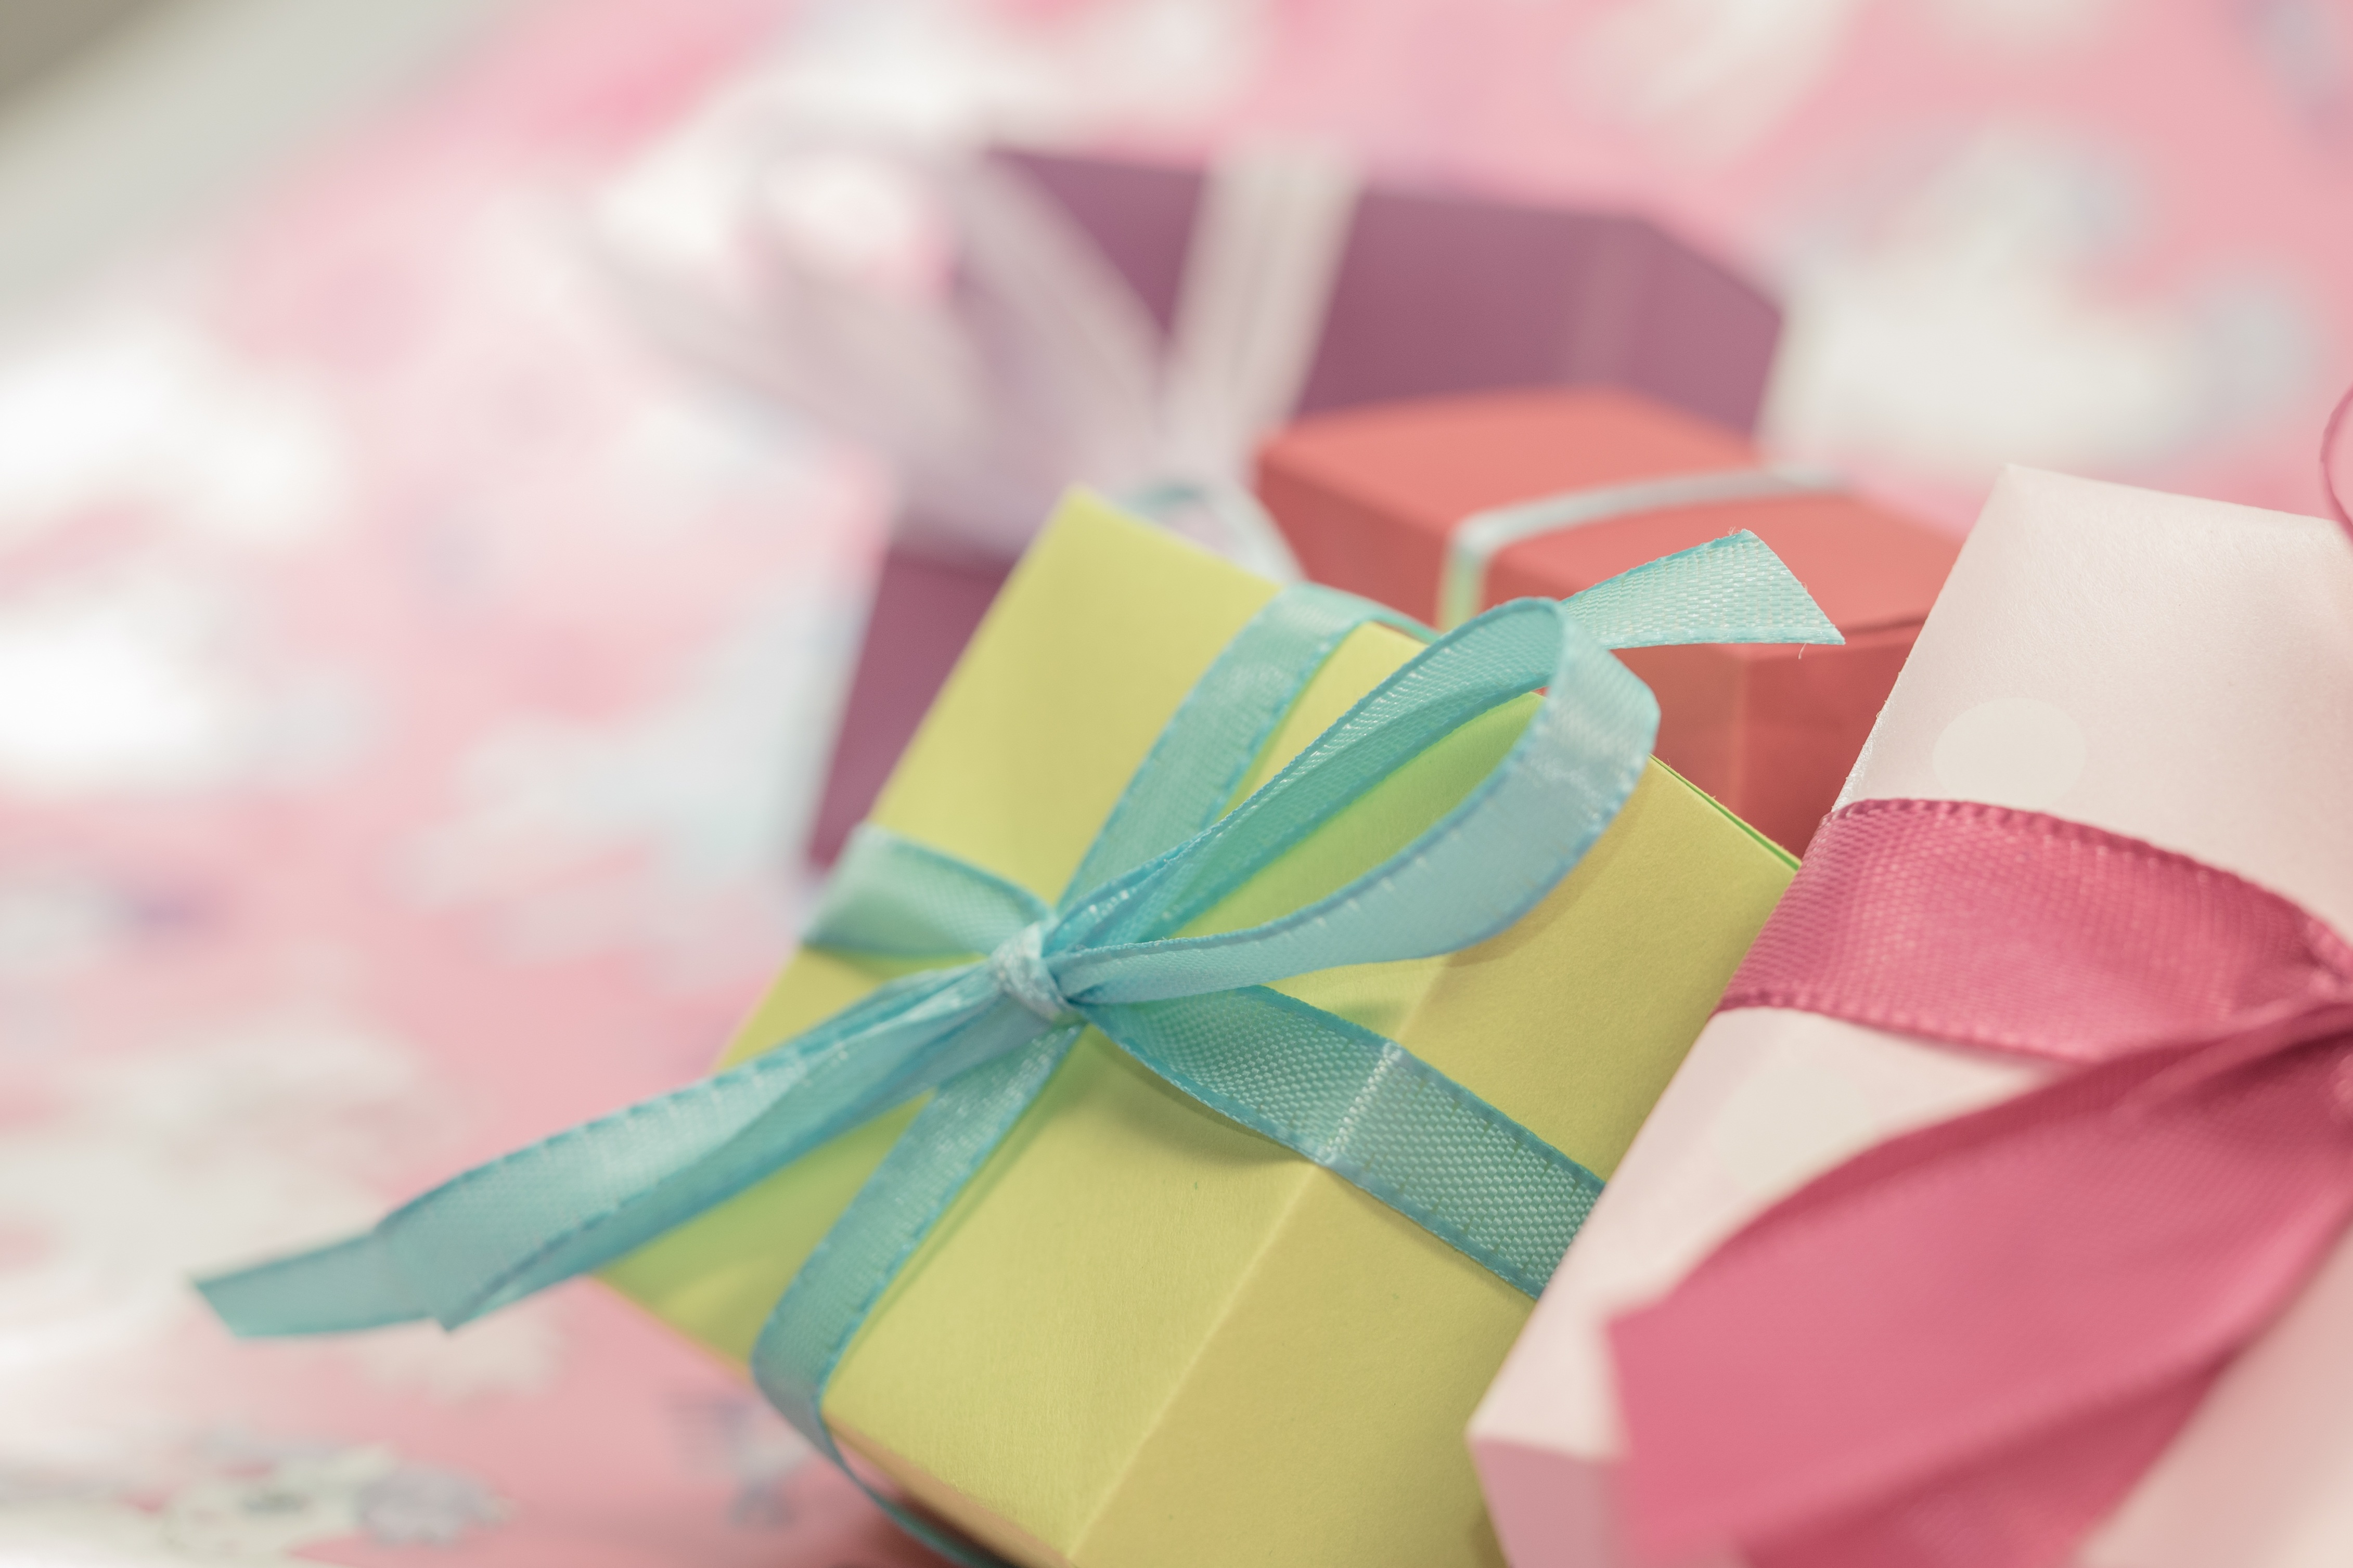
flower, petal, gift, decoration, color, colorful, pink, christmas, paper, package, advent, christmas decoration, gifts, art, joy, birthday, loop, made, packed, give, surprise, gift packaging, mother's day, children's birthday, packet loop